Rivers-class ocean liner

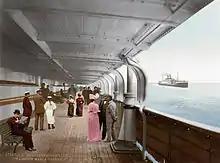
Colourised postcard view of the promenade deck of "Kaiserin Maria Theresia", formerly "Spree"

The final two ships in the class, and , were ordered in response to the first express liners placed in service by the rival Hamburg America Line (HAPAG), the Augusta Victoria class. They entered service in 1890. Unlike their predecessors, they were built in Germany, by AG Vulcan of Stettin. However, like their predecessors and unlike the HAPAG liners, they were single-screw, and therefore did not meet the expectation of being faster.